Faces of War

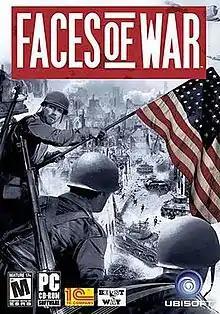
"Face of War" cover art. Russian and most European versions of the box cover display a Soviet flag instead of an American one. Germany replaces the flag with a pistol.

Faces of War (originally known as Outfront II, , or "Behind Enemy Lines 2") is a real-time strategy and real-time tactics war video game developed by Ukrainian developer Best Way and published by Russian publisher 1C Company. The game is a sequel to 2004's "". Whereas "Soldiers" had the player controlling a handful of squad members alone in enemy territory, "Faces of War" engages the player and his squad in massive battles fighting alongside AI controlled squads. The game features a full 3D engine allowing the player to have much greater control over the camera compared to "Soldiers". The engine also allows nearly full environmental destruction. The developers have also improved the multiplayer options from the last game, with many more modes and options. The game was released in Russia and North America for PC in September 2006.